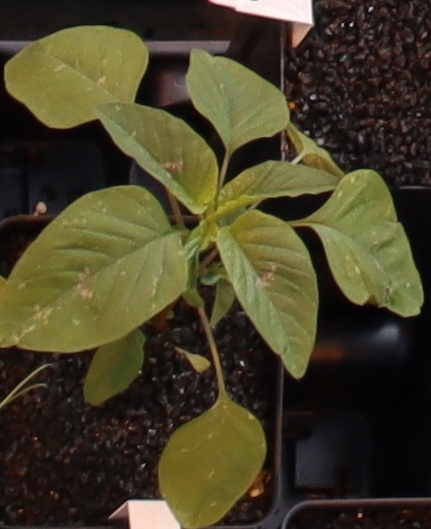
Label: Palmer Amaranth